Barton, Australian Capital Territory

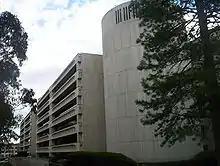
The Edmund Barton Building

Barton mainly contains government or national institutions and so has few commercial areas such as shops. Barton contains the ACT Hospice, named Clare Holland House and located at the east end of Lake Burley Griffin. On Blackall Street is St Mark's National Theological Centre, a partner in Charles Sturt University School of Theology. The Australian Centre for Christianity and Culture is located next to St Mark's. The Australian Federal Police College is on Brisbane Avenue. Telopea Park School is on New South Wales Crescent.